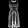
Label: Dress